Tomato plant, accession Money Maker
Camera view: vertical (180 deg); turntable rotation: 300 degrees
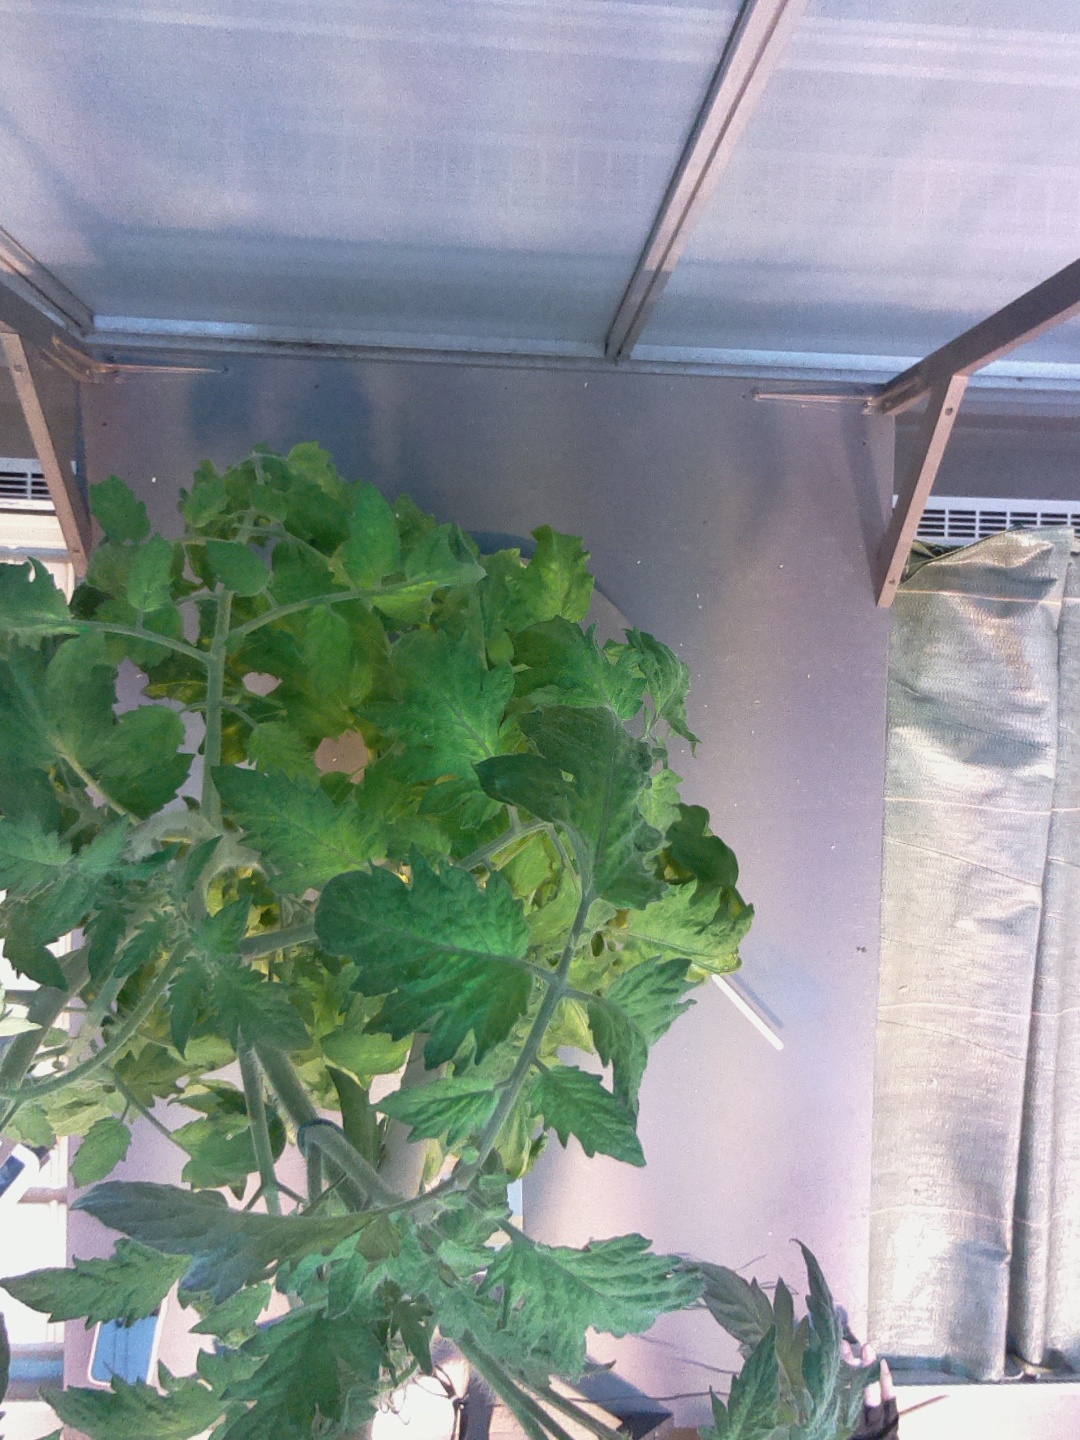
BBCH growth stage 69: End of flowering, 90%-100% of flowers open, more petals falling